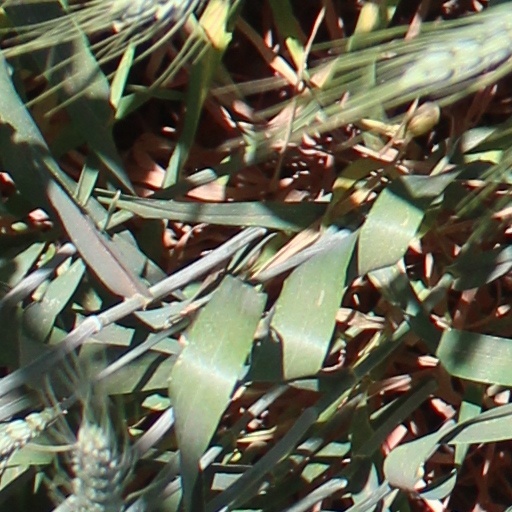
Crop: wheat